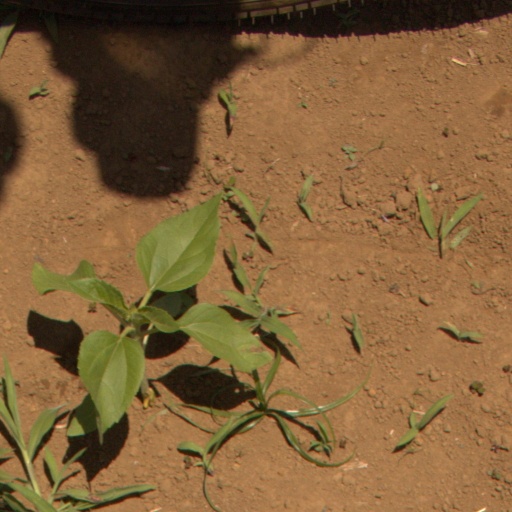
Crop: Jerusalem artichoke